Question: When was this?
Tambaya: Da yaushe ne hakan?
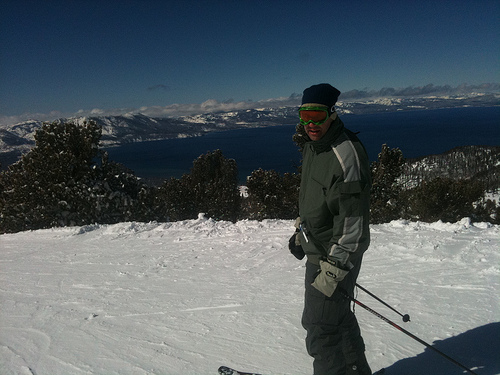
Answer: Wintertime.
Amsa: Lokacin sanyi.